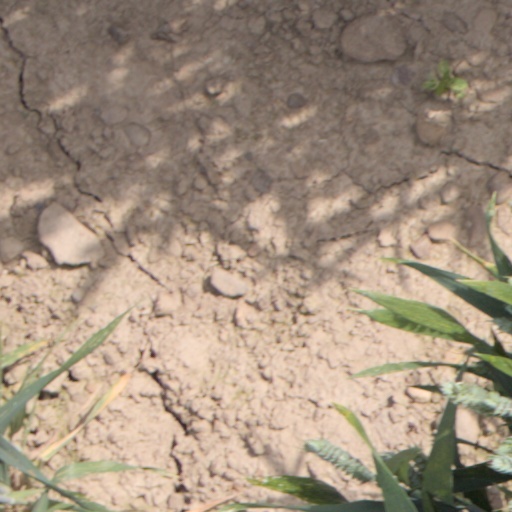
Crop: wheat